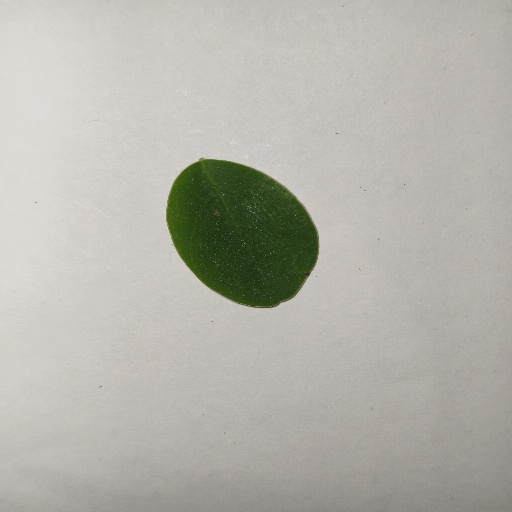
Species: Sojina
Leaf condition: Healthy Leaf